Byzantine North Africa

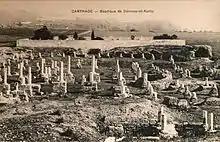
Remains of the Basilica of Damous El Karita in Carthage, a church that experienced a substantial expansion during the 6th century. Approximately 14.000 fragments of inscriptions were found during the discovery of the church some time between 1876 and 1892.

After Belisarius had annihilated the Vandal Kingdom with his unexpectedly quick victories over Gelimer at the Battle of Ad Decimum and the Battle of Tricamarum, its territories – and thus the economically strongest province of the former Western Roman Empire – became re-incorporated into the Roman Empire without major war-related destruction.